Autobacs Seven

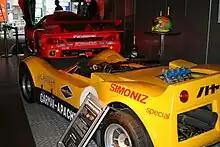
Autobacs Bar lobby (Roppongi, Tokyo) featuring an Autobacs Garaiya GT300 and the 1969 Carman-Apache

The first car planned to be produced by ASL was the Garaiya. As none were sold, there is not much known about ASL nor the Garaiya, only that it is a small sports car based on the Tommykaira ZZ, with an output of around from a Nissan SR20VE engine and a weight of approximately . Customers would take part in the final development of their car's suspension to tailor it to their preferences or driving style.